Battle of France

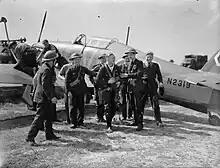
Personnel of 85 Squadron next to a Hurricane I, Lille, France, on 10 May 1940

The German army conducted combined arms operations of mobile offensive formations, with well-trained artillery, infantry, engineer and tank formations, integrated into "Panzer" divisions. The elements were united by wireless communication, which enabled them to work together at a quick tempo and exploit opportunities faster than the Allies. "Panzer" divisions could conduct reconnaissance, advance to contact or defend and attack vital positions and weak spots. Captured ground would be occupied by infantry and artillery as pivot points for further attacks. Although many German tanks were outgunned by their opponents, they could lure Allied tanks onto the divisional anti-tank guns. The avoidance of tank-versus-tank engagements conserved German tanks for the next stage of the offensive, units carrying supplies for three to four days' operations. The "Panzer" divisions were supported by motorised and infantry divisions.